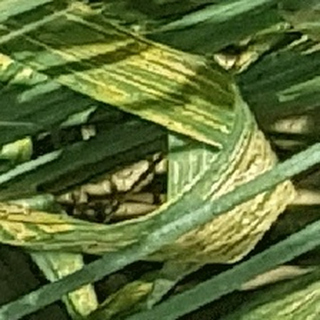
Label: wheat_yellow_rust